German aircraft carrier II

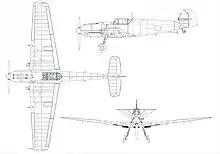
Drawing of the Bf 109T fighter that would have been carried by the ship

The converted ship would have been long at the waterline and long overall. She would have had a beam of and a draft of as designed. Her designed displacement would have been . The ship's propulsion system consisted of two sets of Rateau-Bretagne geared steam turbines, with steam supplied by four Indret ultra-high-pressure water-tube boilers. The engines were rated at and would have provided a top speed of . The carrier would have had a range of at a cruising speed of .